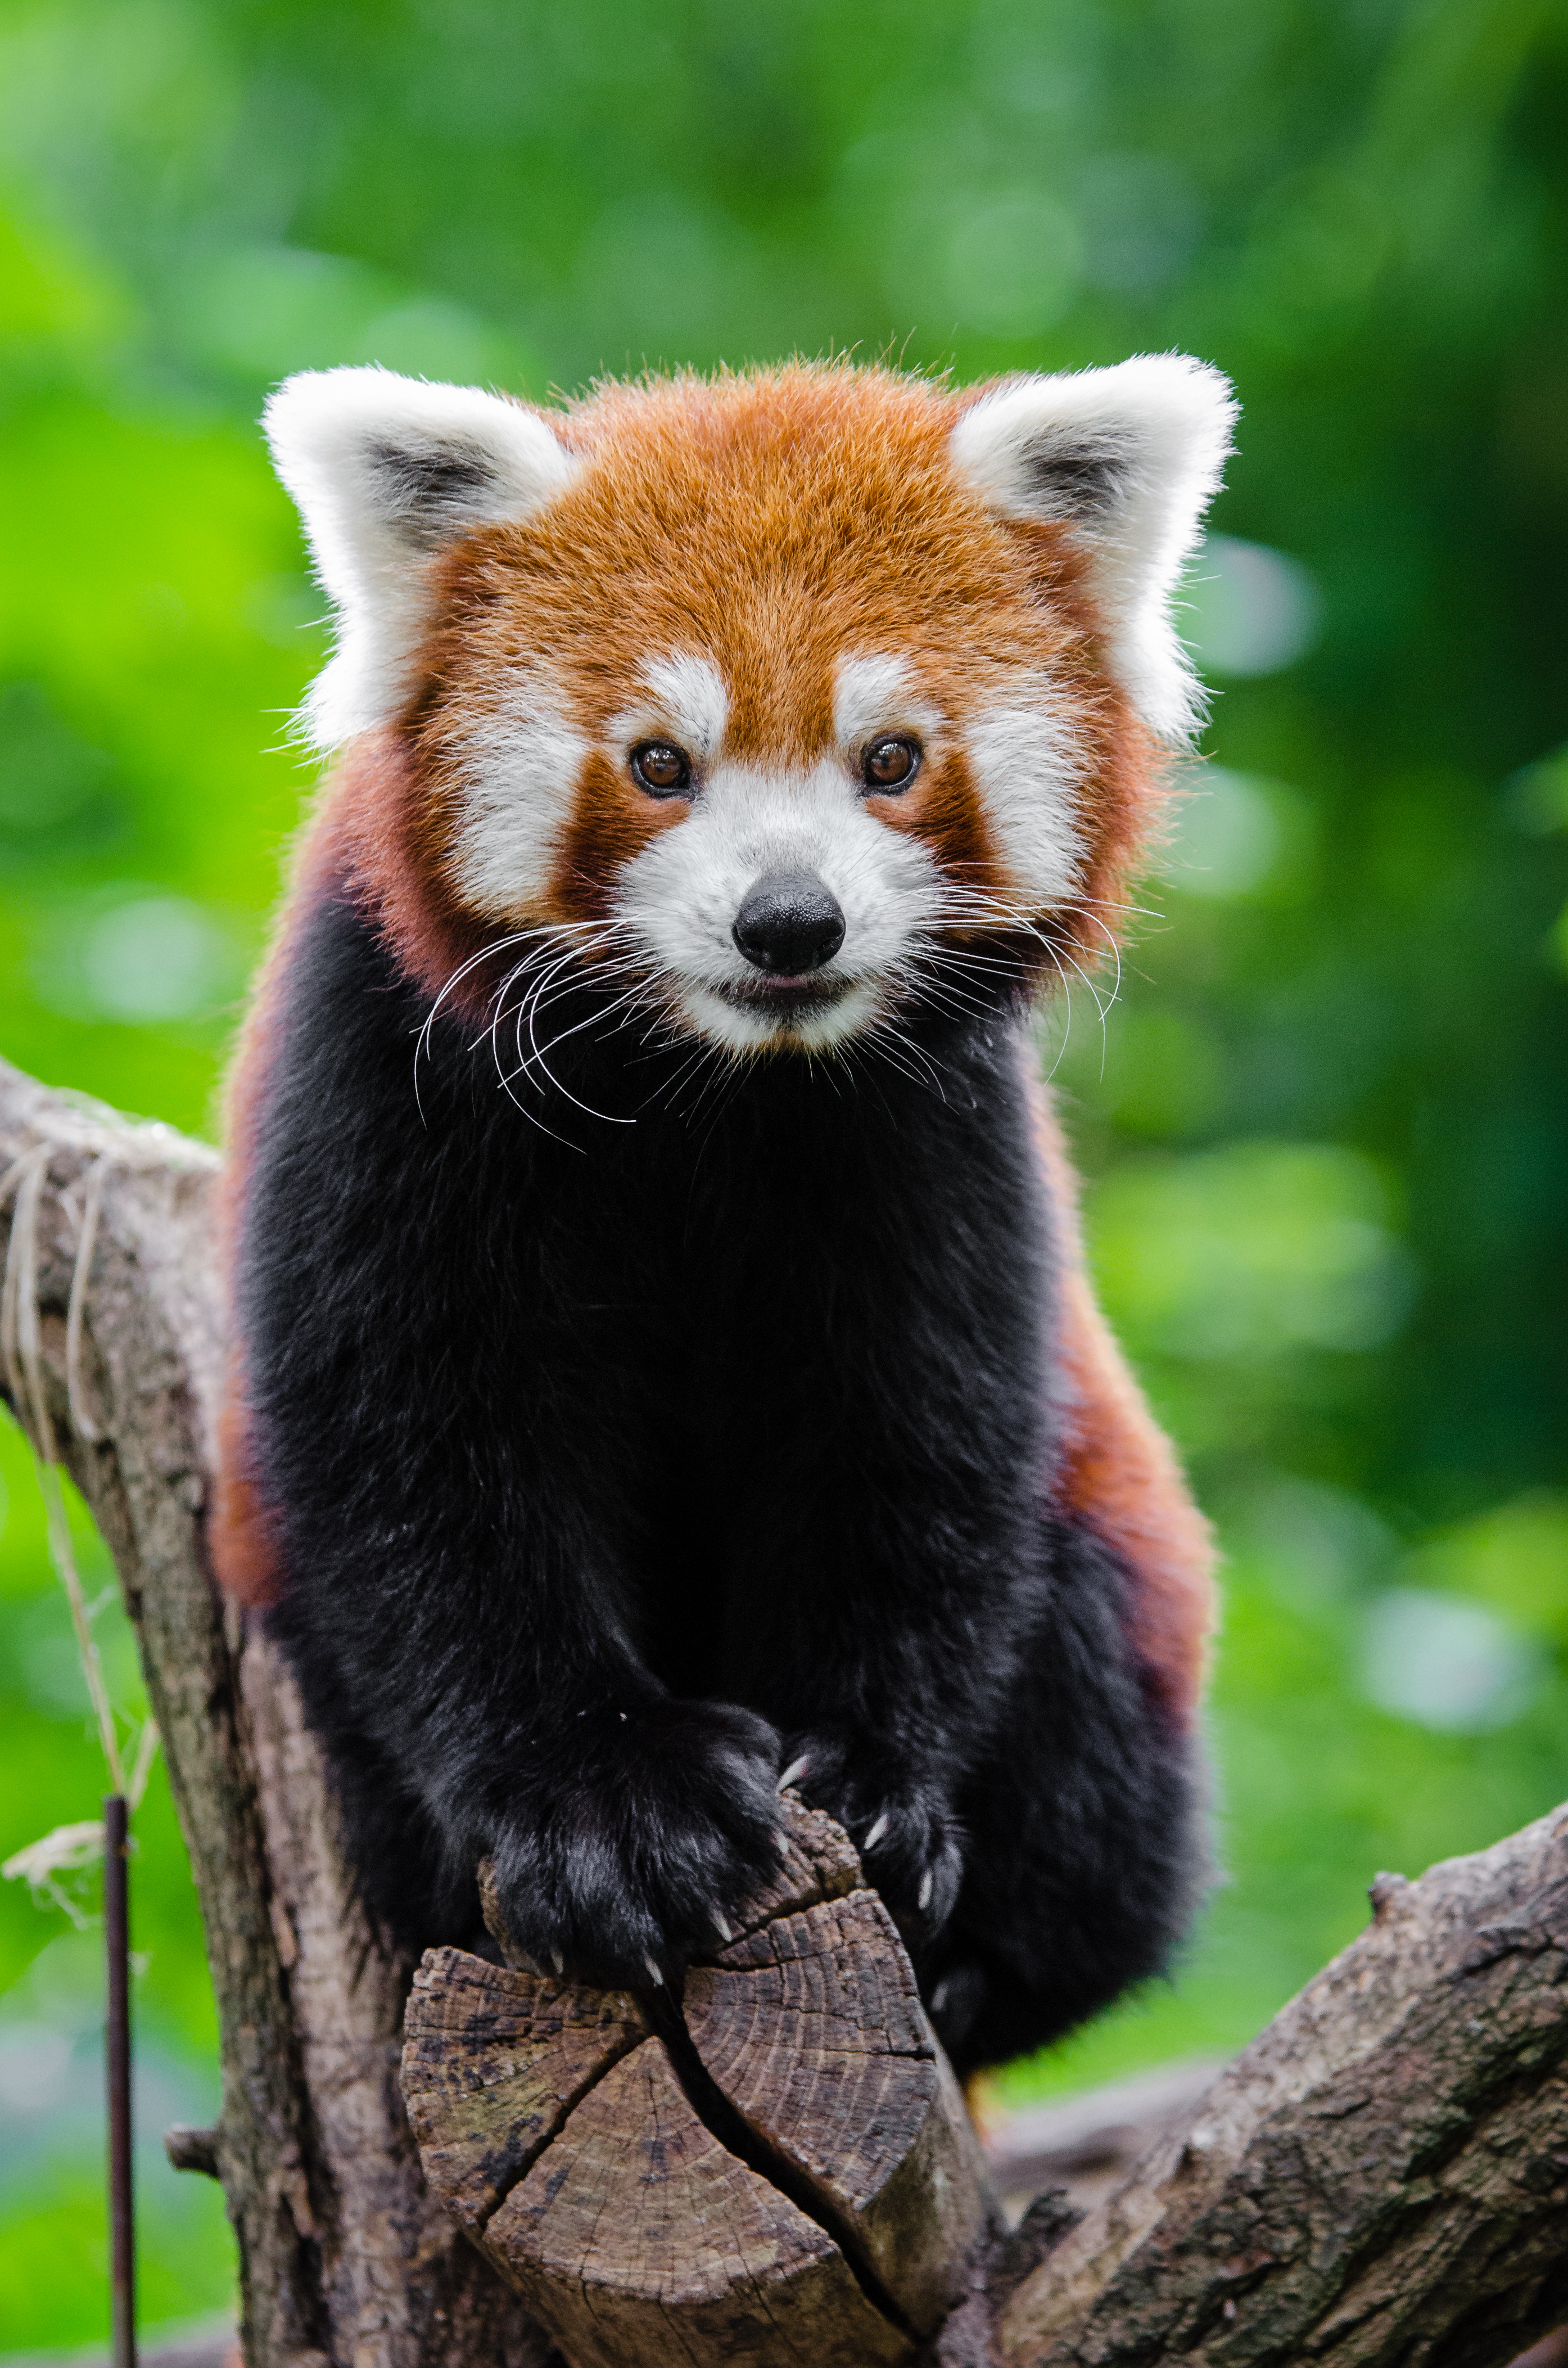
tree, nature, bokeh, blur, field, vintage, sweet, feet, animal, cute, female, bear, wildlife, zoo, fur, orange, young, spring, green, high, red, foot, mammal, nikon, fauna, red panda, panda, 2015, face, nose, paw, tail, animals, ears, endangered, vertebrate, germany, deutschland, frhling, natur, paws, tier, depth, iso, ss, depthoffield, fell, grn, gesicht, baum, adorable, bamboo, d7000, roter, kleiner, niedlich, sues, suess, species, bedrohte, tierart, tierpark, weiblich, jungtier, jung, ohren, schwanz, nase, bedroht, ailurus, fulgens, mozilla, firefox, wochenende, weekend, dog breed group